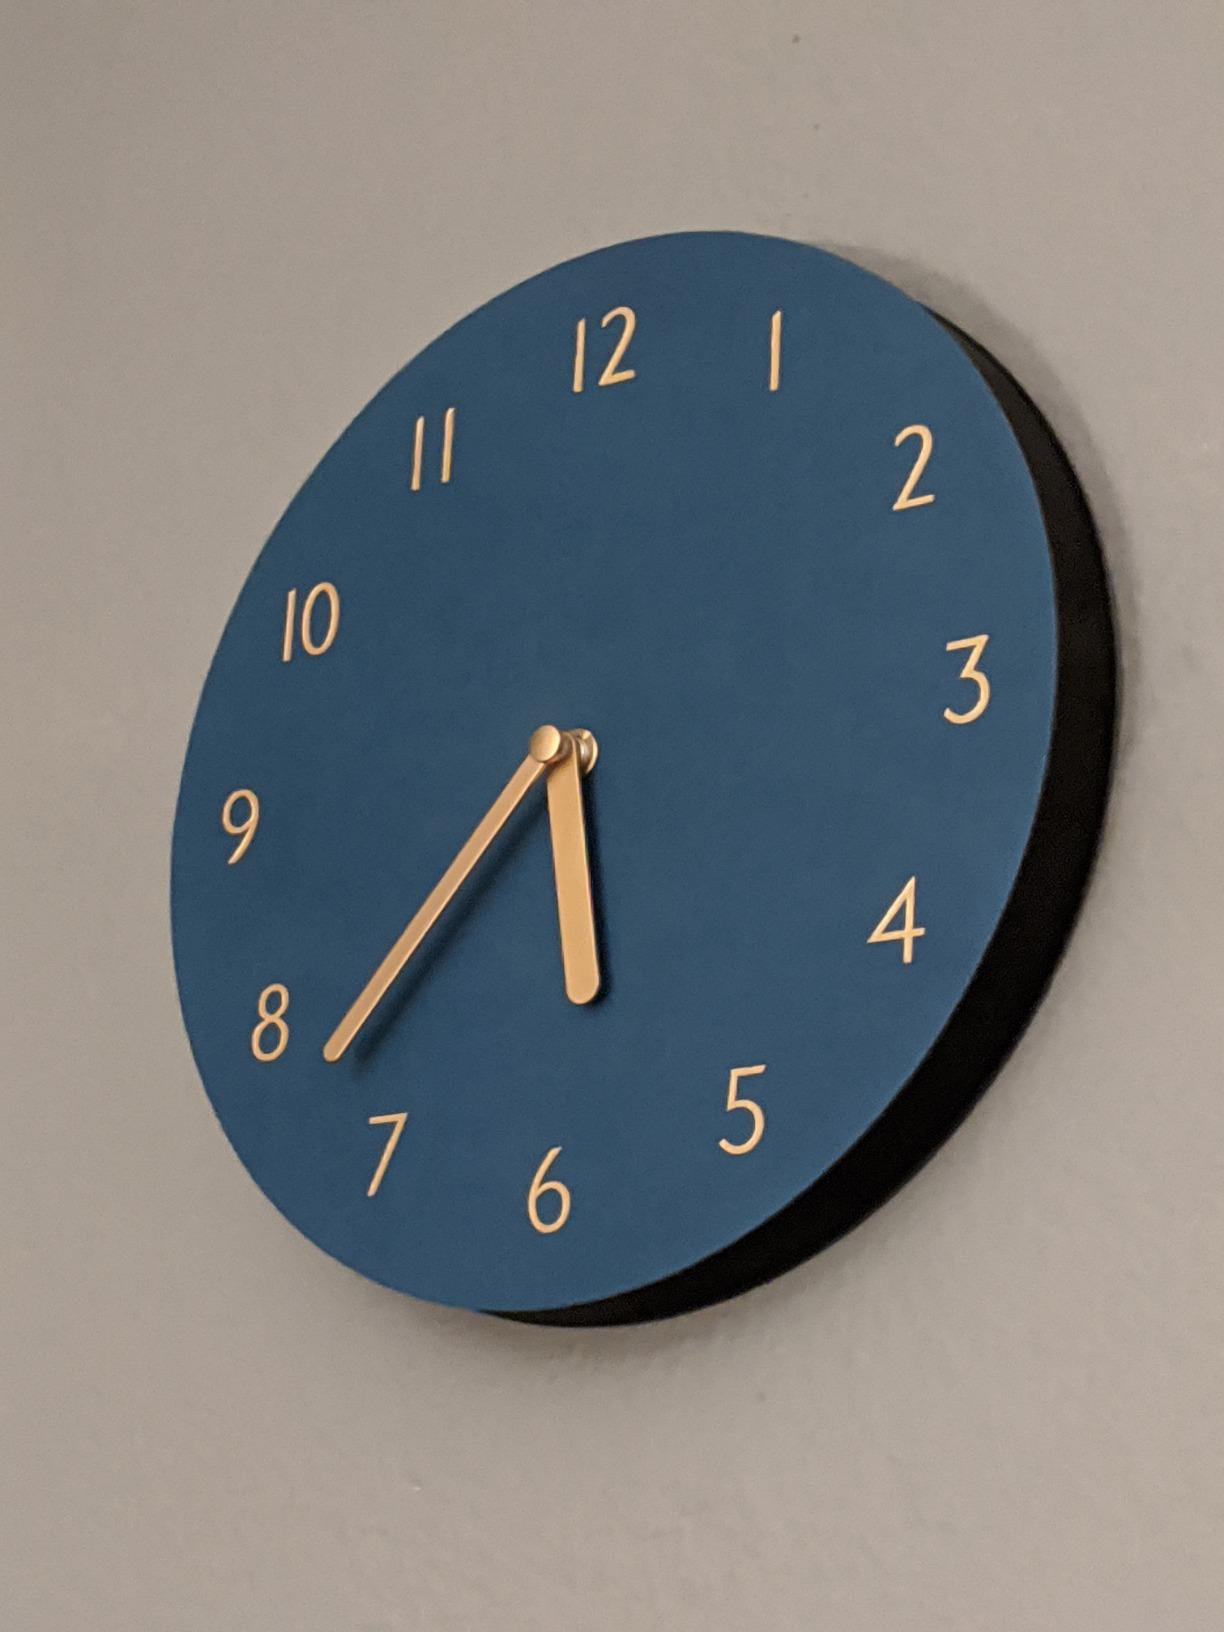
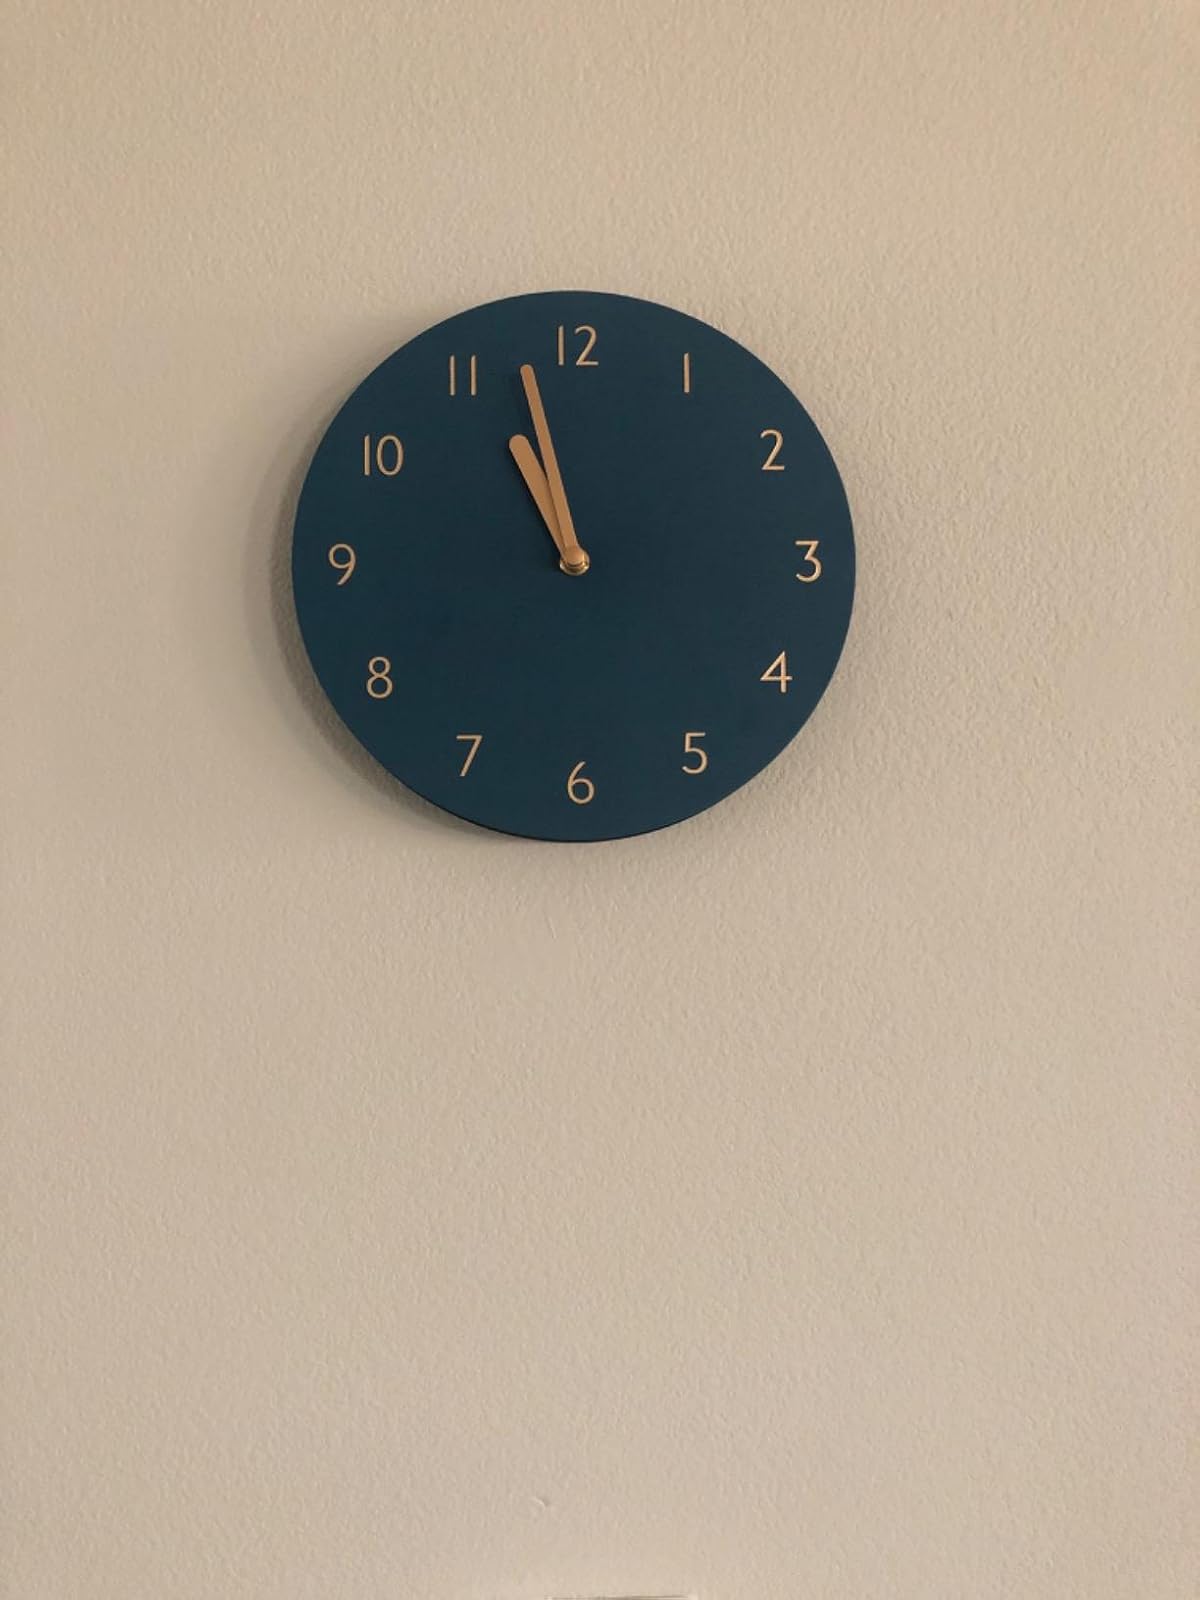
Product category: clock
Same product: yes